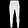
Label: Trouser